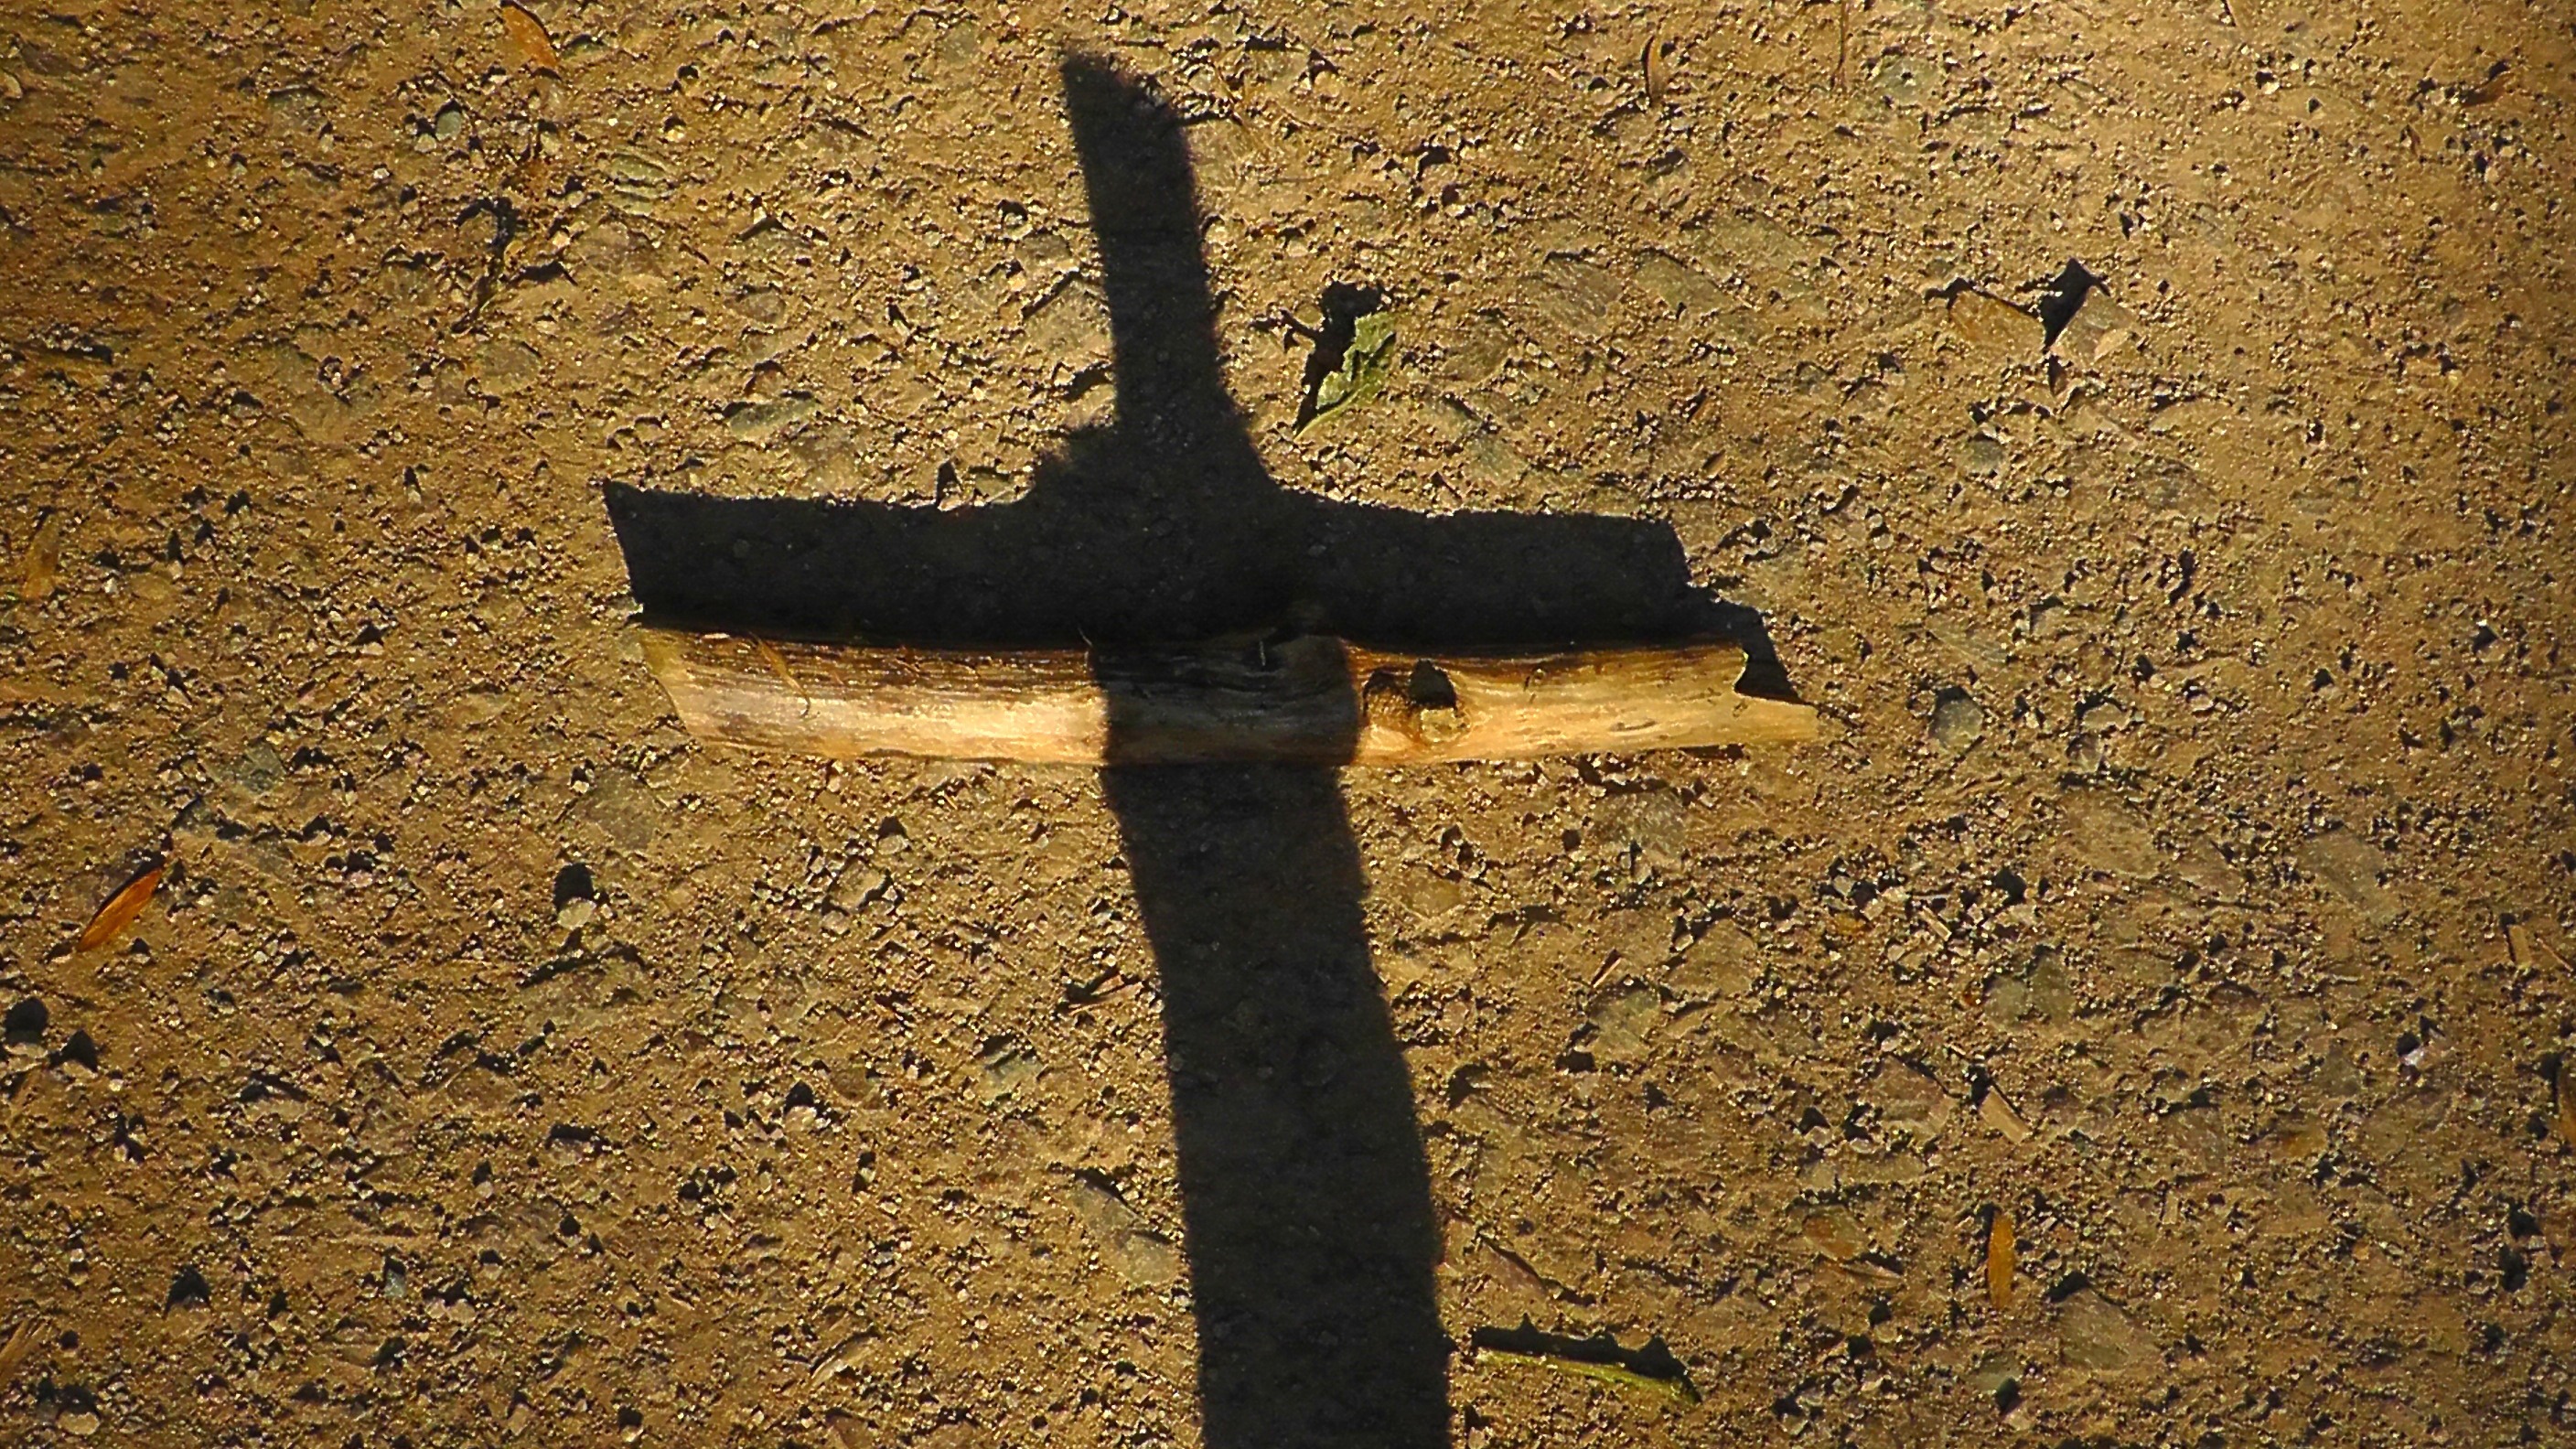
light, wood, number, symbol, shadow, soil, cross, christian, bible, wooden cross, faith, christianity, god, believe, ancient history, shadow cross